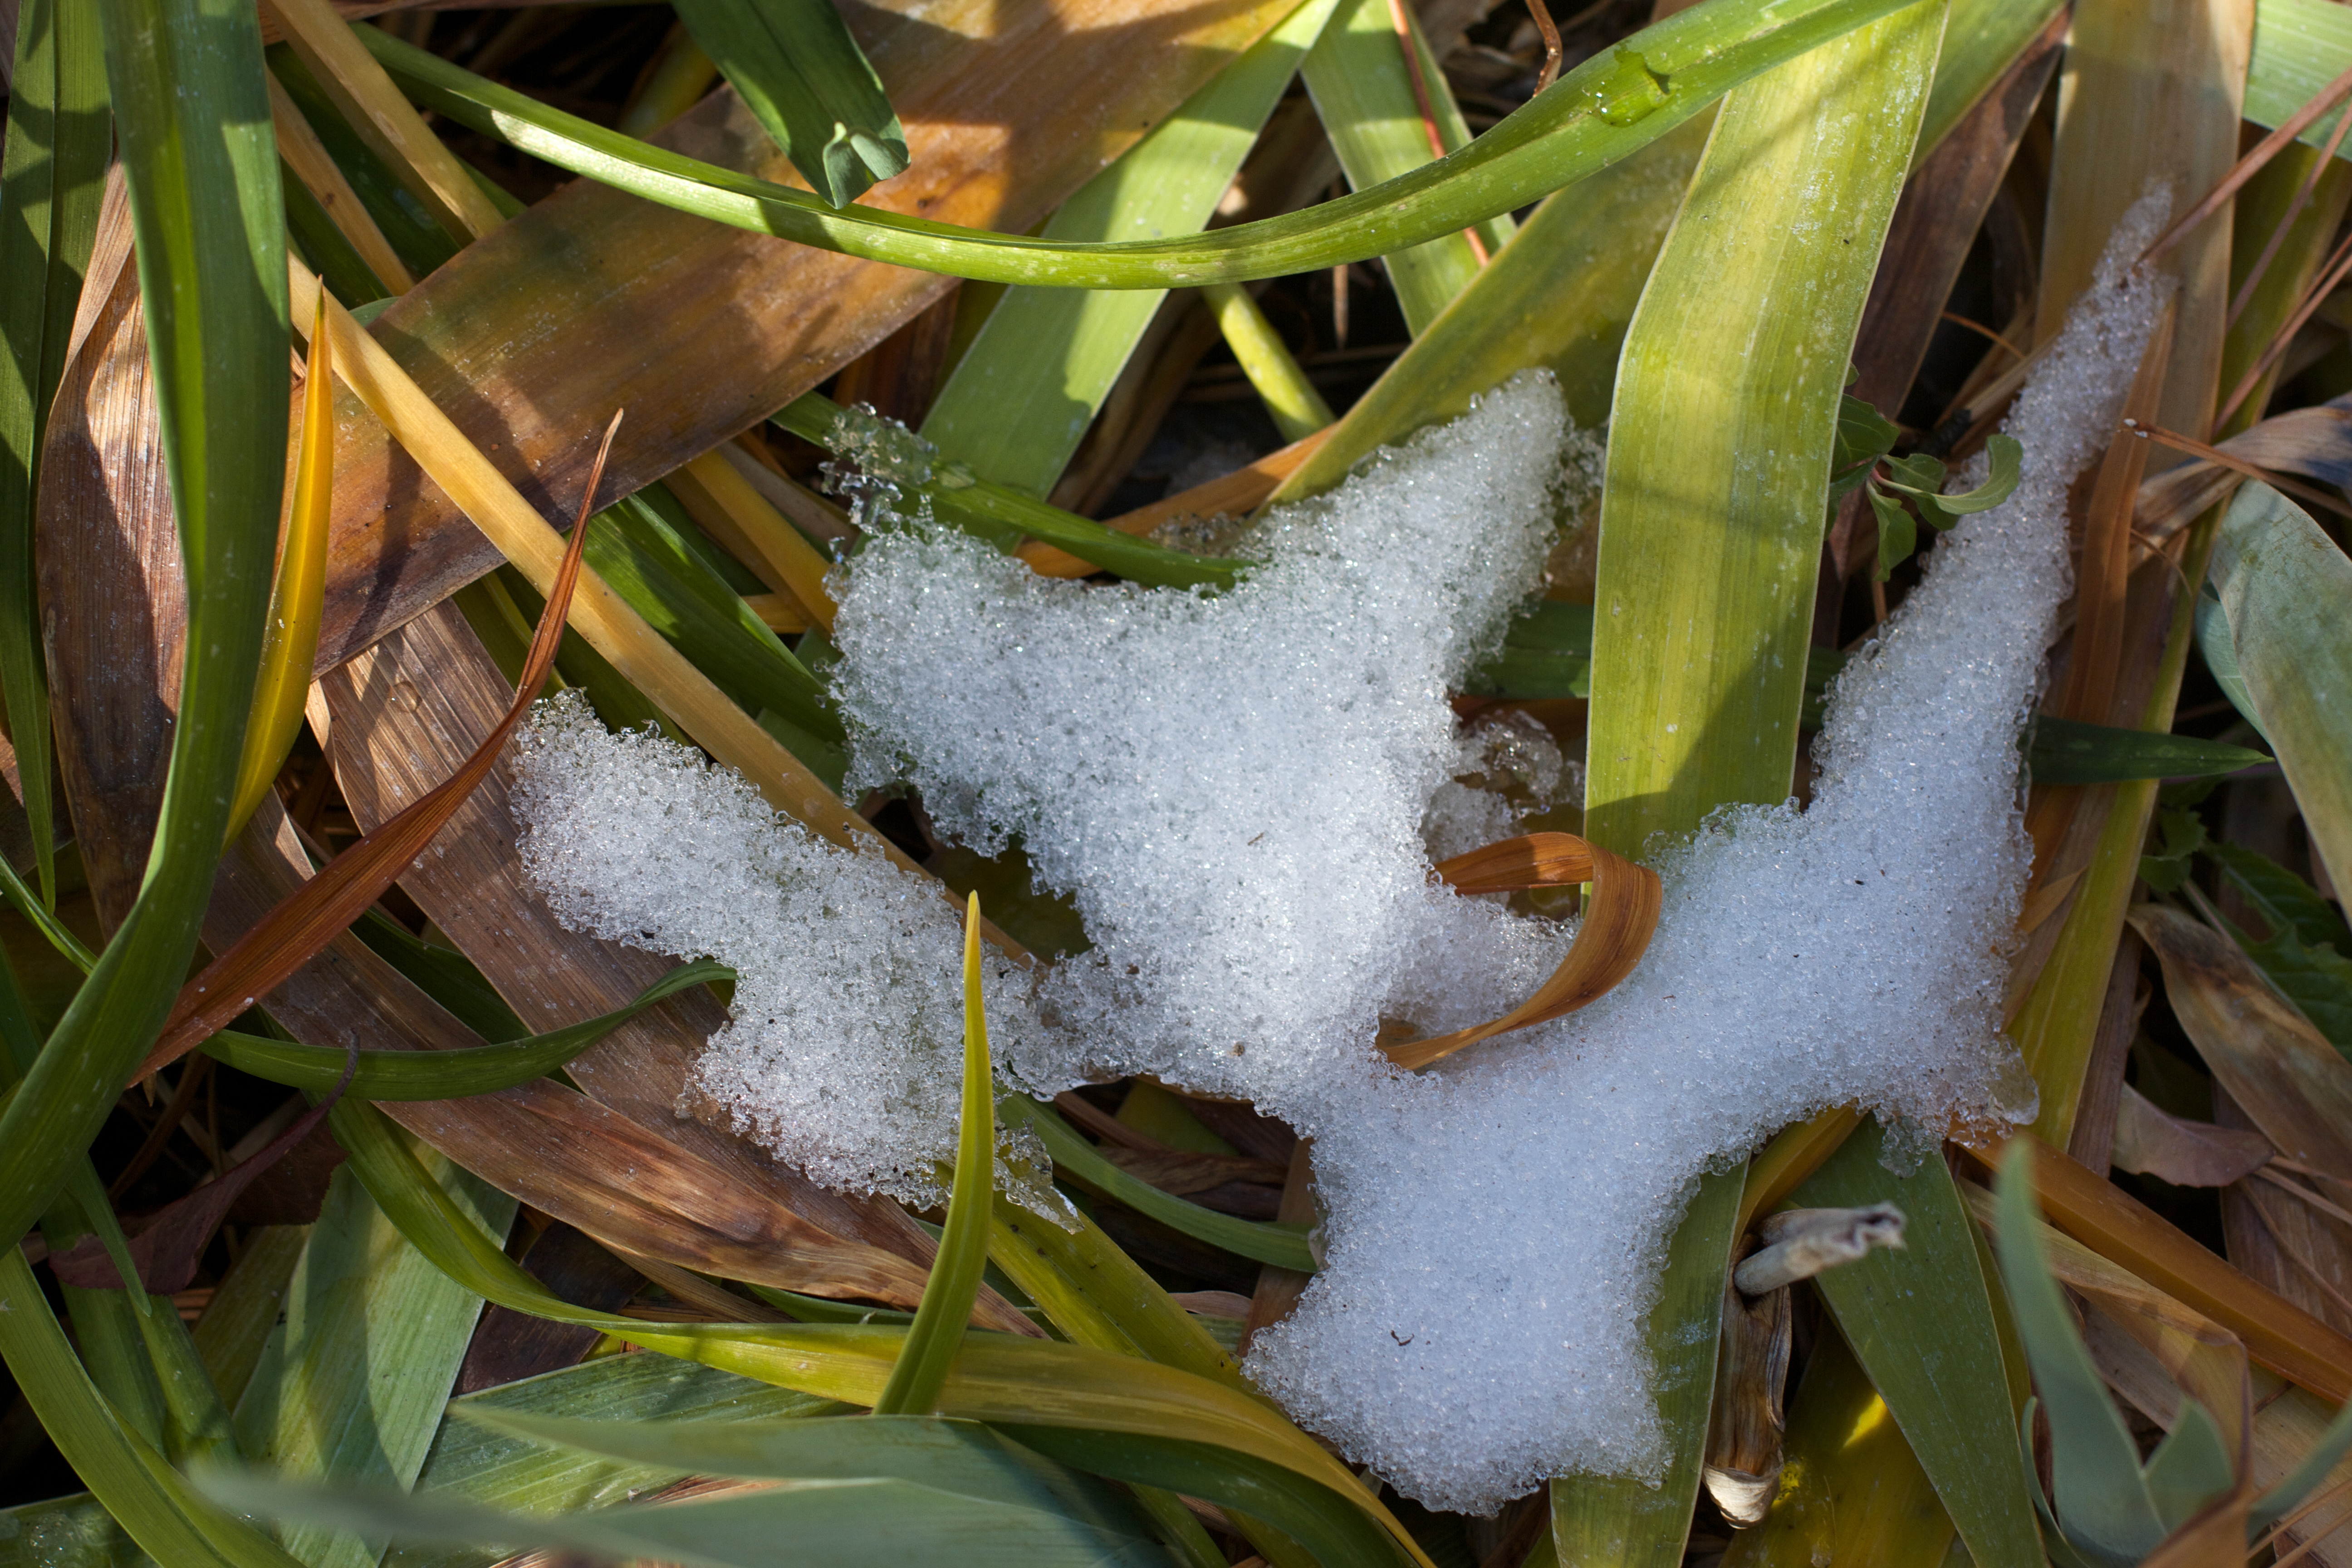
grass, snow, plant, leaf, flower, botany, flora, orchid, flowering plant, dendrobium, land plant